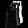
Label: T - shirt / top